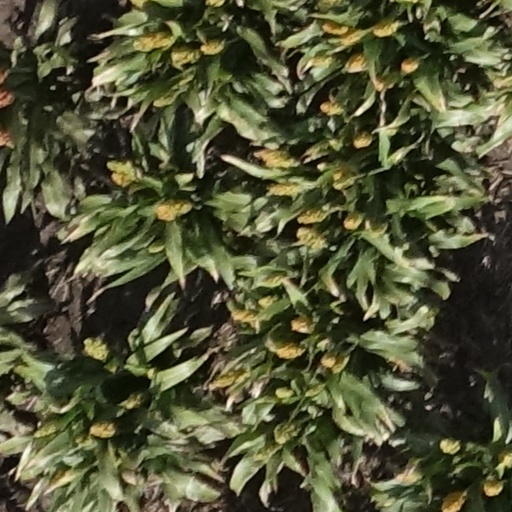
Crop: sorghum